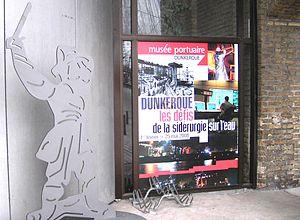
Musée portuaire de Dunkerque (France) - Affiche d'une exposition temporaire en 2008 - Effigie du corsaire Jean Bart
Le musée portuaire de Dunkerque est un musée maritime et un musée de société, situé dans un lieu édifié en 1868 qui abritait autrefois un entrepôt de tabac, le magasin Bourdon. Il est né en 1992 de l'initiative d'anciens dockers qui dès les années 1970 avaient entrepris de réunir et conserver des témoignages de leur métier et de leur milieu. Constitué essentiellement d’outils traditionnels de dockers, il s’agissait donc au départ d’un musée professionnel qui s’est enrichi et considérablement développé par la suite. Les collections initiales ont ainsi été complétées par les acquisitions du musée et les dépôts, principalement de la chambre de commerce de Dunkerque et du musée des Beaux-Arts de la ville.